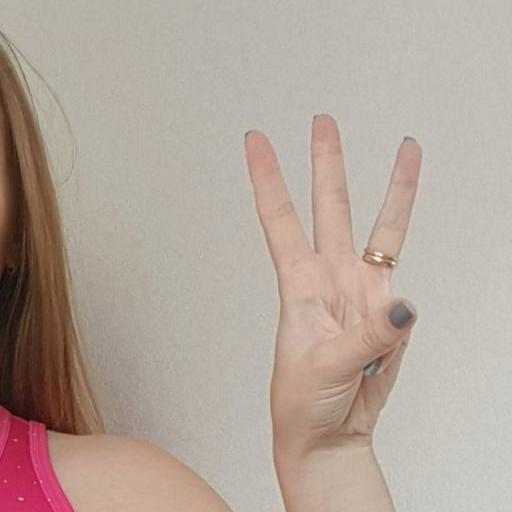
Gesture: three